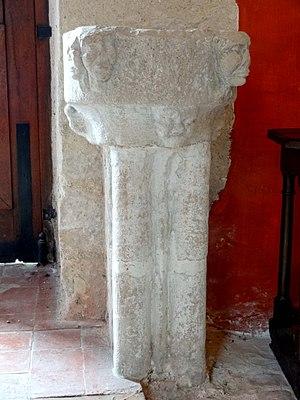
Mobilier de l'église - voir titre.
L'église Saint-Martin est une église catholique paroissiale située à Follainville-Dennemont, dans les Yvelines, en France. Elle se compose, pour l'essentiel, d'un vaste vaisseau unique, aux murs lisses, recouvert d'un plafond plat. On peut néanmoins distinguer entre la nef, dont les élévations extérieures sont assez disparates, et le chœur, d'un style Renaissance sobre préfigurant le style classique. L'église a été consacrée et dédiée à saint Martin de Tours le 24 juin 1561, probablement à l'occasion de l'achèvement du chœur. La nef a été retouchée au XVIIIᵉ siècle, et une tentative d'améliorer l'esthétique du sanctuaire a été entreprise à la même époque. Les travaux s'arrêtèrent après la pose de trois colonnes toscanes. Au nord de cette nef, subsistent encore des éléments de l'église romane primitive. Il s'agit notamment d'un petit clocher de la fin du XIᵉ siècle, dont la base est voûtée d'arêtes, et dont l'étage de beffroi a été refait dans le style gothique un siècle plus tard, ainsi que d'une travée voûté en berceau du milieu ou du troisième quart du XIIᵉ siècle.